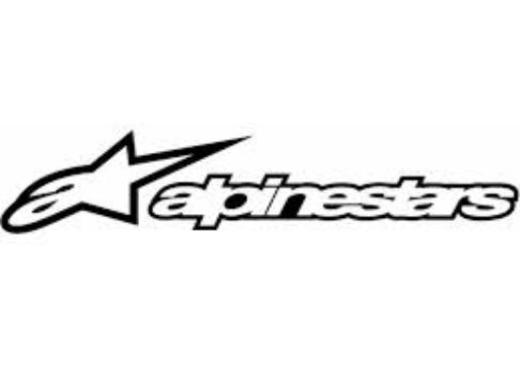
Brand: alpinestars-1
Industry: Clothes